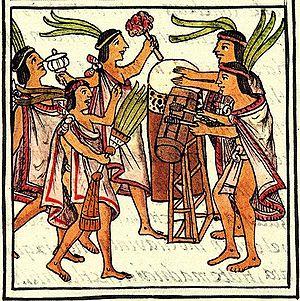
Le teponaztli, tinco, teponahuaztli, quiringua, tepenahuasqui, tunkul ou tun est un tambour à fente ancien, d'origine mésoaméricaine, utilisé dans la musique amérindienne par les Aztèques et les Mayas. Il est encore utilisé de nos jours.
La musique amérindienne est celle pratiquée par les peuples premiers vivant en Amérique. Aussi appelés « Indiens », les Amérindiens sont les peuples autochtones dont la présence précède toute colonisation occidentale. Organisés en véritable empire ou en simple tribu, on en retrouve trace sur l'ensemble du continent où l'on distingue les Nord-Amérindiens, les Méso-Amérindiens, les Amérindiens des Antilles et les Sud-Amérindiens. Il est aujourd'hui difficile de mesurer l'exacte place de la musique au sein de civilisations disparues, mais l'archéologie musicale permet d'apporter quelques renseignements tant par l'étude des instruments recueillis que par celle des figurations diverses. Le regain d'intérêt depuis quelques décennies pour ces peuples a sans doute permis de sauver une partie du patrimoine oral encore en leur possession, fragilisé par une difficile cohabitation avec le monde moderne ; cette reviviscence est aussi une menace pour ce patrimoine, par assimilation avec des éléments de cultures exogènes.